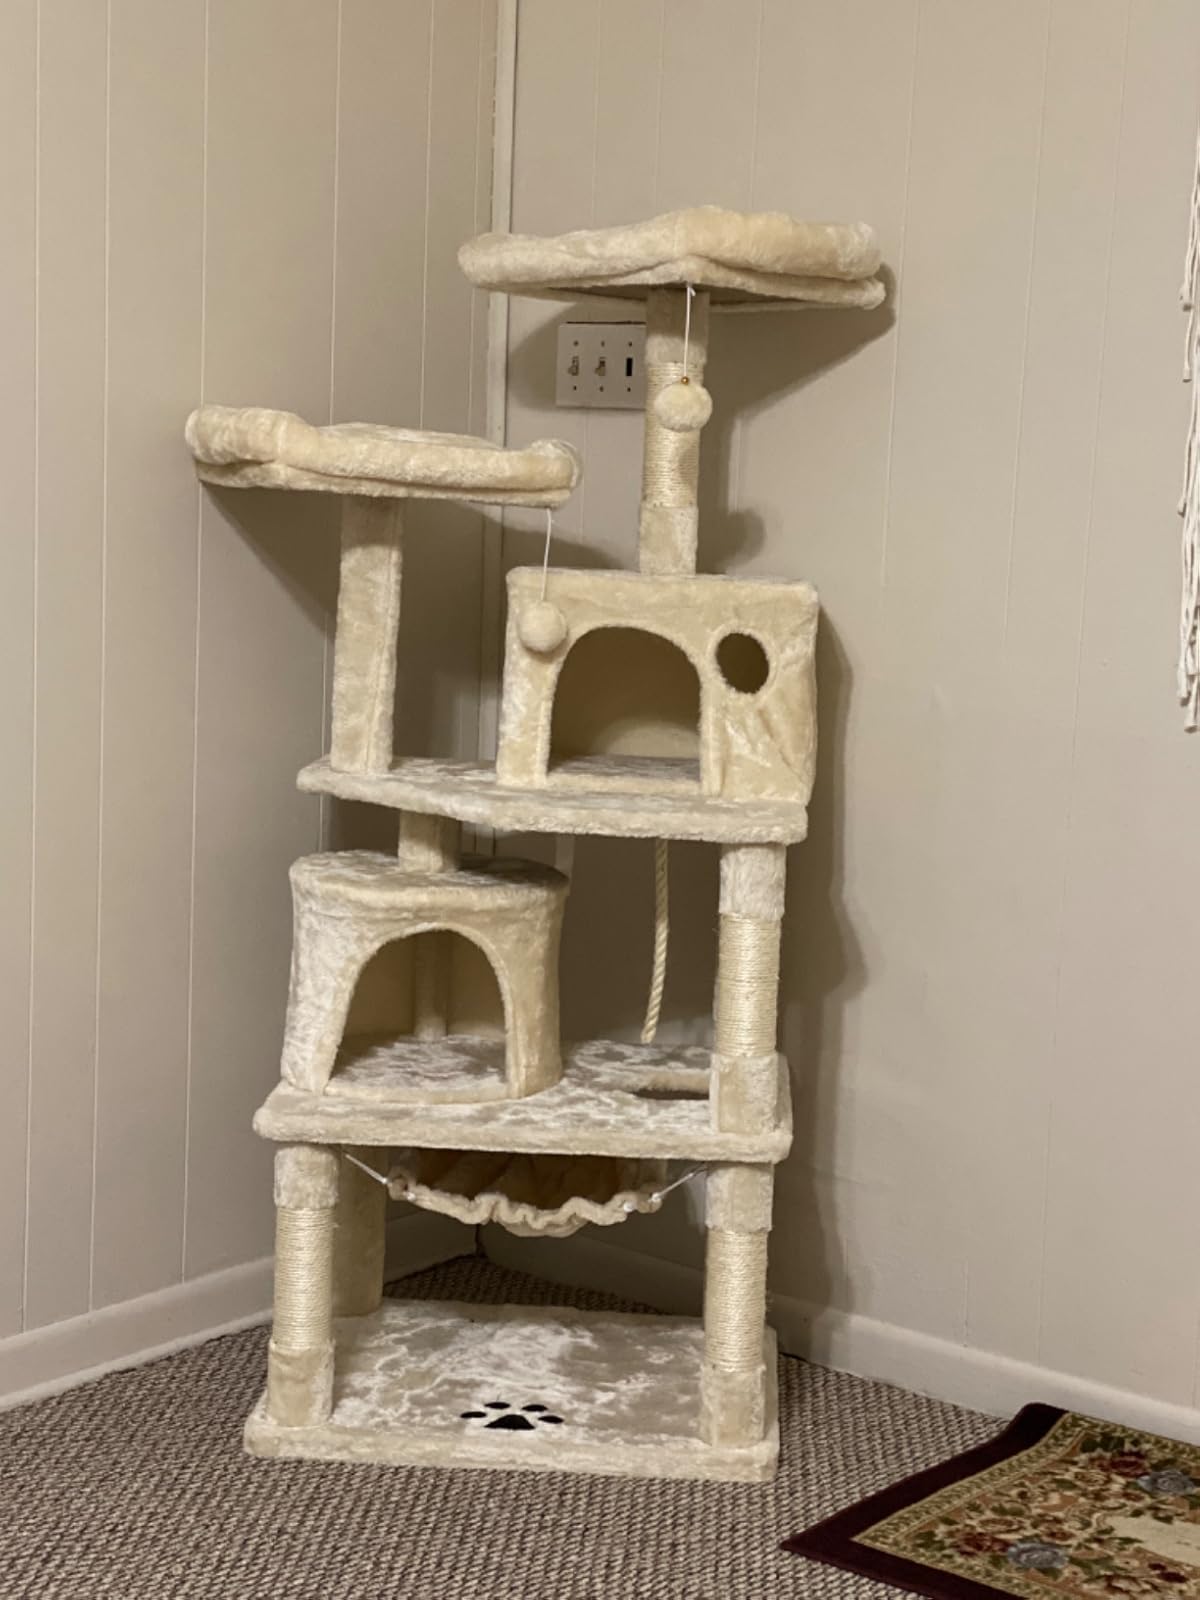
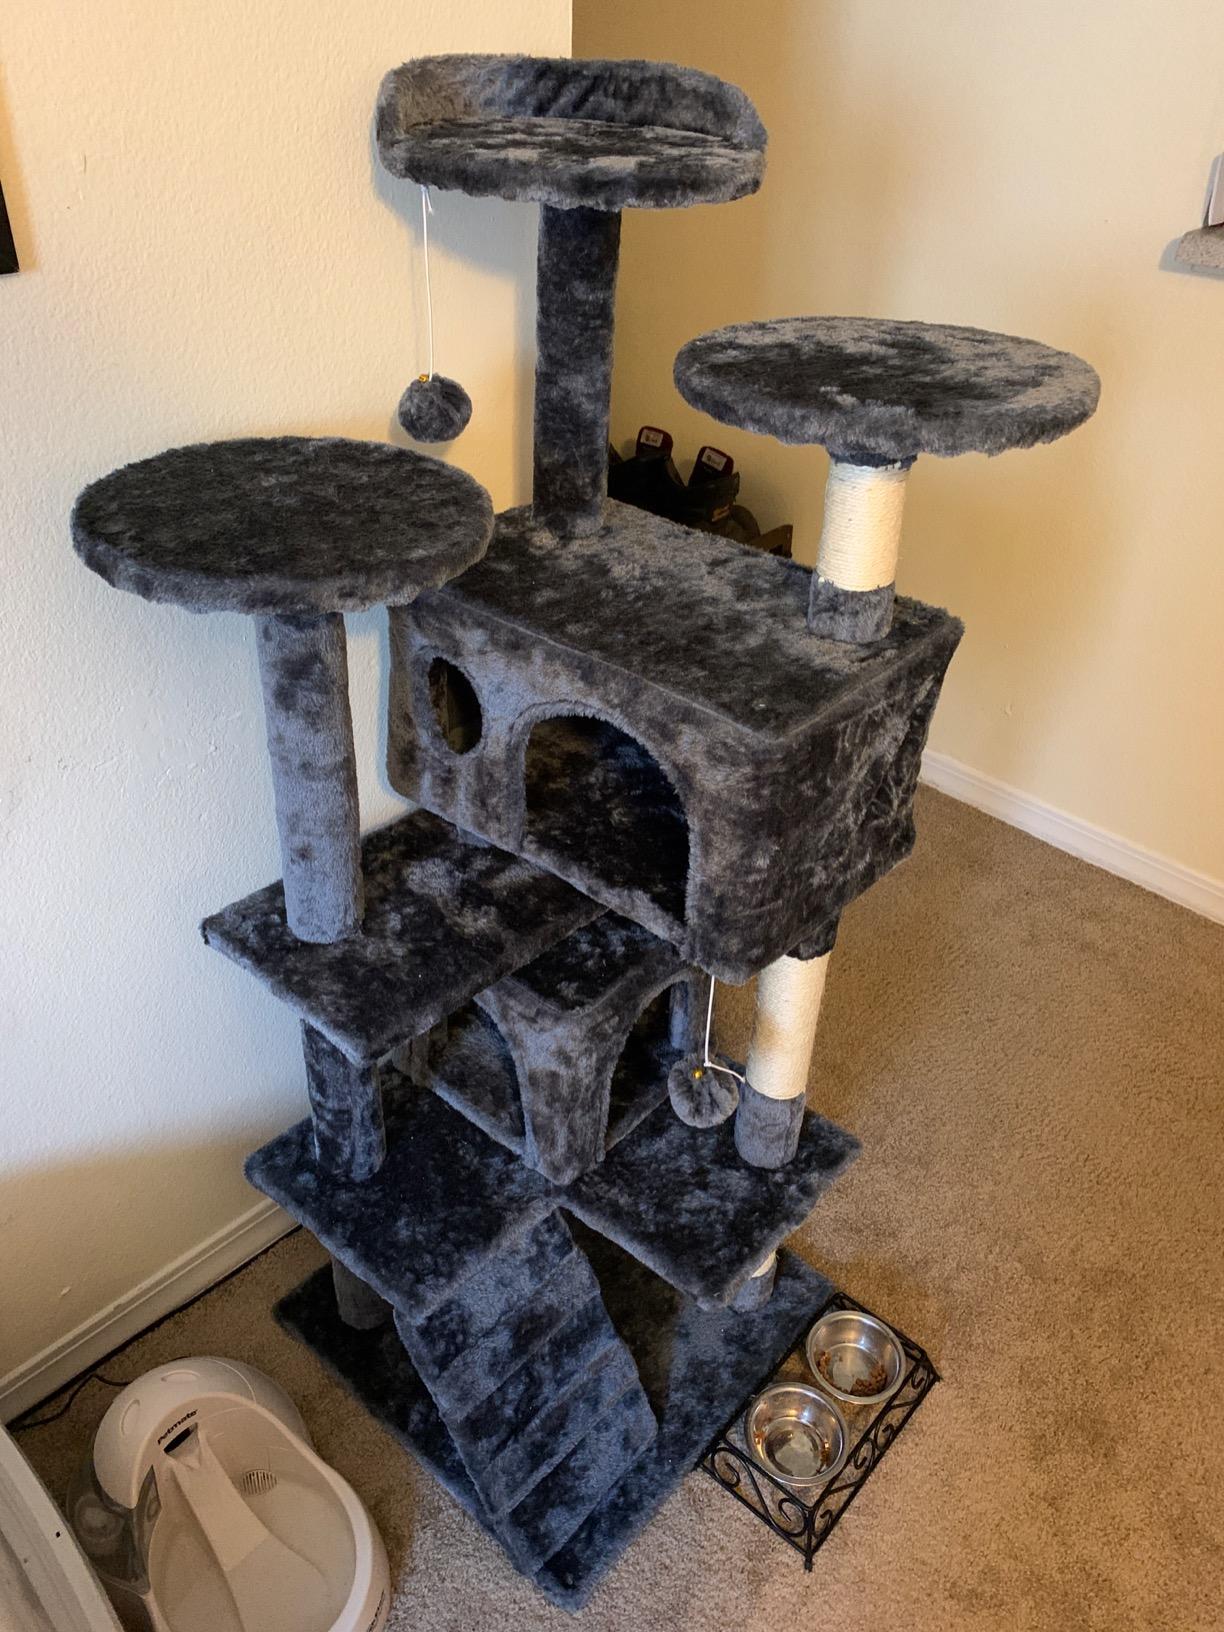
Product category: items_cat tree
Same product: no